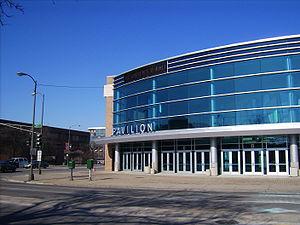
L'UIC Pavilion est une salle omnisports située au 525 Racine Street, dans le secteur de Near West Side à Chicago, Ouverte au public à partir de 1982, elle est le foyer de l'équipe féminine de basket-ball des Sky de Chicago membre de la WNBA à l'Université de l'Illinois à Chicago et du club féminin de roller derby des Windy City Rollers.